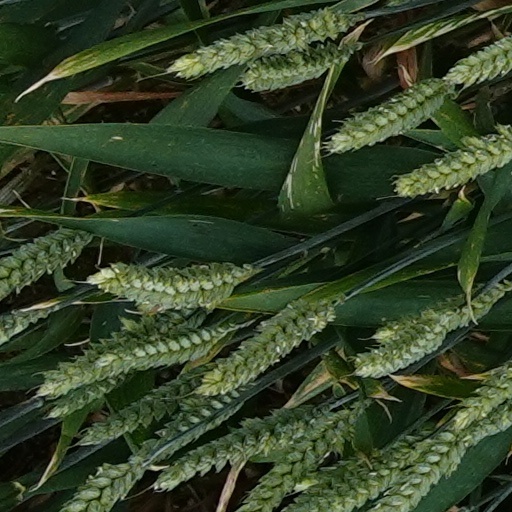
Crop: wheat